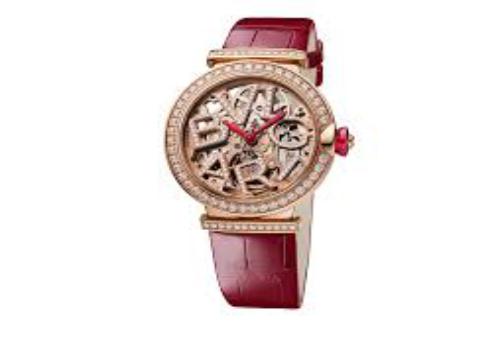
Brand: Bulgari
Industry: Clothes